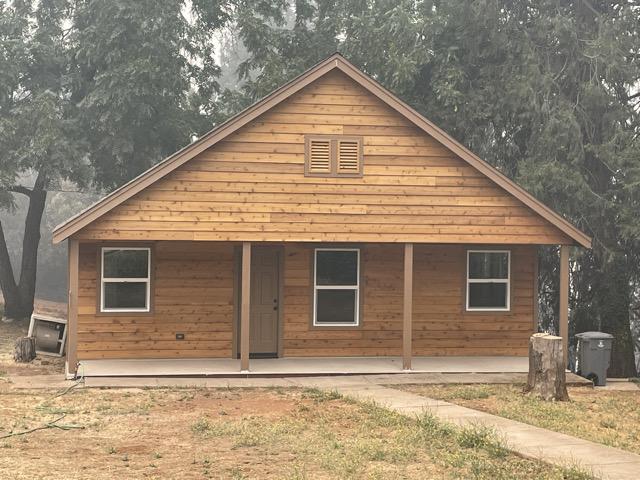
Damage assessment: no_damage